List of Scottish place names in other countries

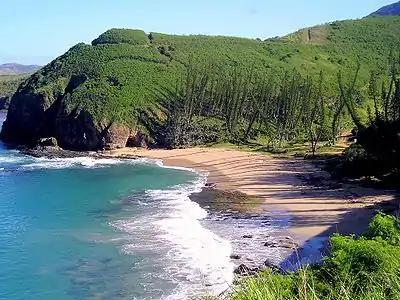
"Baie des Tortues" (Turtle Bay) near "La roche percée" (Pierced Rock) at Bourail in New Caledonia

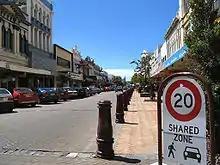
Cnr of Esk and Dee Streets, looking up Esk st, one of the main shopping streets of Invercargill.

Note: The Falkland Islands derive their English language name from Falkland Sound. This was named for Anthony Cary, 5th Viscount of Falkland, who in turn took his title from Falkland Palace. See also West Falkland and East Falkland, the two main islands. Stanley is a location in Scotland, but the Falkland town is named after Edward Smith-Stanley, 14th Earl of Derby.